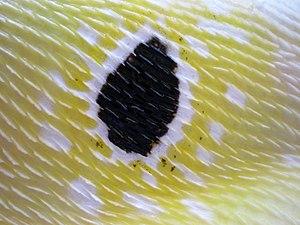
Triodon est un genre de poissons tetraodontiformes, le seul de la famille monotypique Triodontidae. Ce genre, à son tour monotypique, ne contient qu'une seule espèce, Triodon macropterus.